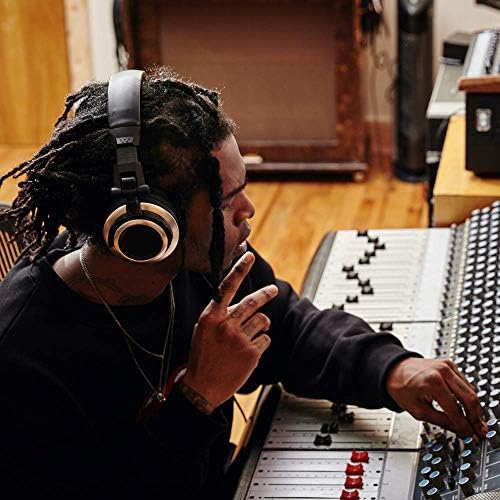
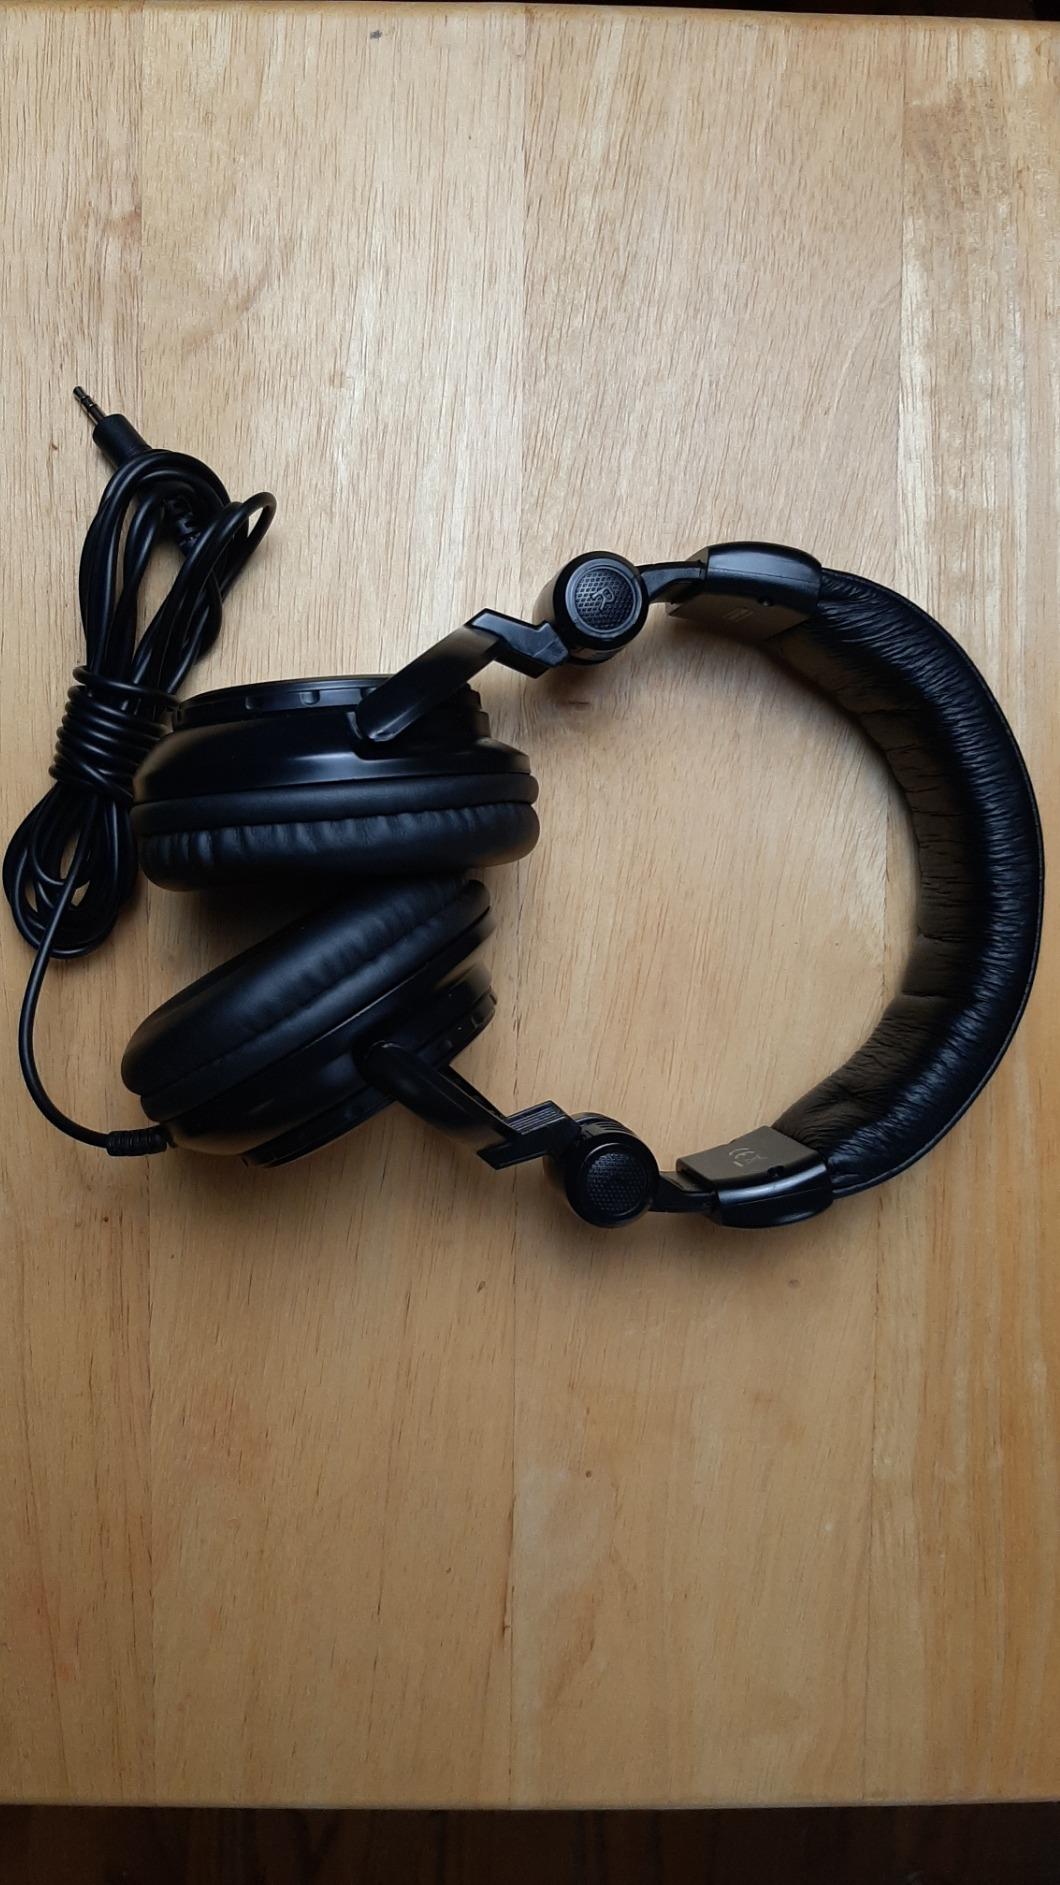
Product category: headphones
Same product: no